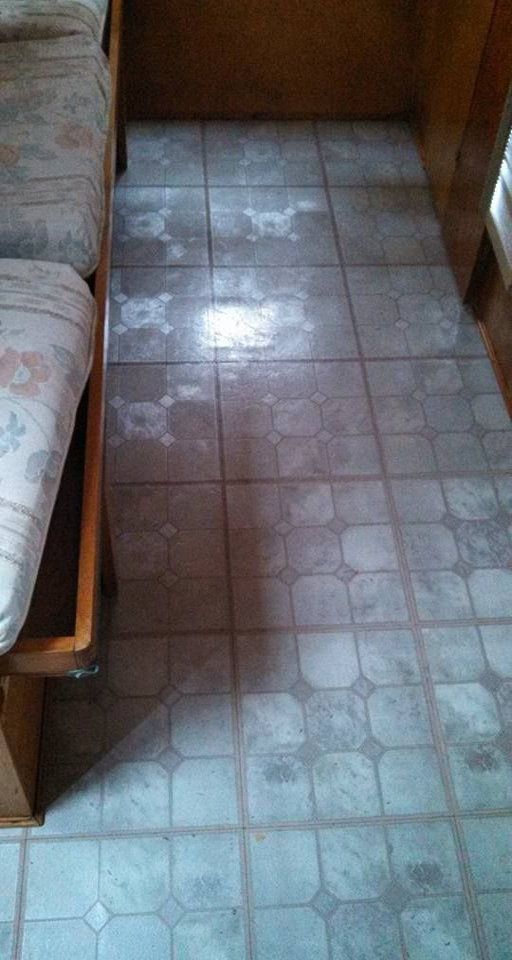
instead of remodeling , we bought a camper !